Saint Peter of Alcantara Parish Church (Pakil)

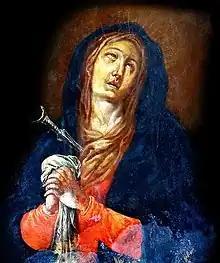
Original Painting of Our Lady of Turumba

The first Catholic community in Pakil was organized by Fray Pedro Bautista (later canonized as San Pedro de Bautista) as a "visita" of Paete in 1588. It was separated from Paete in 1676. Father Francisco de Barajas, a priest from Santa Ana de Sapa Church in Manila, was named as the first parish priest on May 12, 1676. The first church was constructed of bamboo, nipa and other light materials, by volunteers under the patronage of Peter of Alcantara.